2017 Berlin ePrix

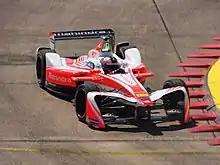

Evans recorded the race's fastest lap of 1 minute, 10.224 seconds on lap 16, earning him one point. Entering the pit stop phase, Rosenqvist reduced di Grassi's lead to three-tenths of a second after the latter locked his tyres. Di Grassi lifted and coasted early, allowing Rosenqvist to pass him on the inside for the lead into the first corner on lap 22. The mandatory pit stops for drivers to change into a second car began at the conclusion of the lap when the top three drivers entered the pit lane. Rosenqvist rejoined the track in the lead with di Grassi second and Heidfeld third. Abt fell behind Prost in seventh while Bird lost three positions to emerge in eighth. Félix da Costa and Frijns's strategy did not work and fell to 18th and 19th. While di Grassi elected to hold back on using his FanBoost to attack Rosenqvist, Buemi overtook Abt for eight and began closing up to Bird. Despite gaining positions after the pit stops, Vergne was under investigation for being released into Dillmann's path. Meanwhile, Heidfeld started to draw closer to di Grassi with 15 laps left. Buemi braked later than Bird to pass him for seventh place on the inside of turn nine.